Queer Eye (2003 TV series)

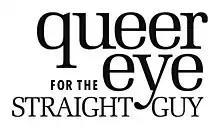
Series logo for the first and second season

The remainder of the first half of the episode follows the Fab Five as they escort the subject to various locales to select new furniture and clothes. Often, Ted demonstrates how to select and prepare food for a particular dish that the subject will prepare for the special event, and Kyan takes him for spa treatments and a new haircut. Each such segment includes a style tip superimposed on the screen, summarizing the style issues addressed in the segment. Interspersed with this are interview segments in which friends and family members of the subject discuss his style issues.